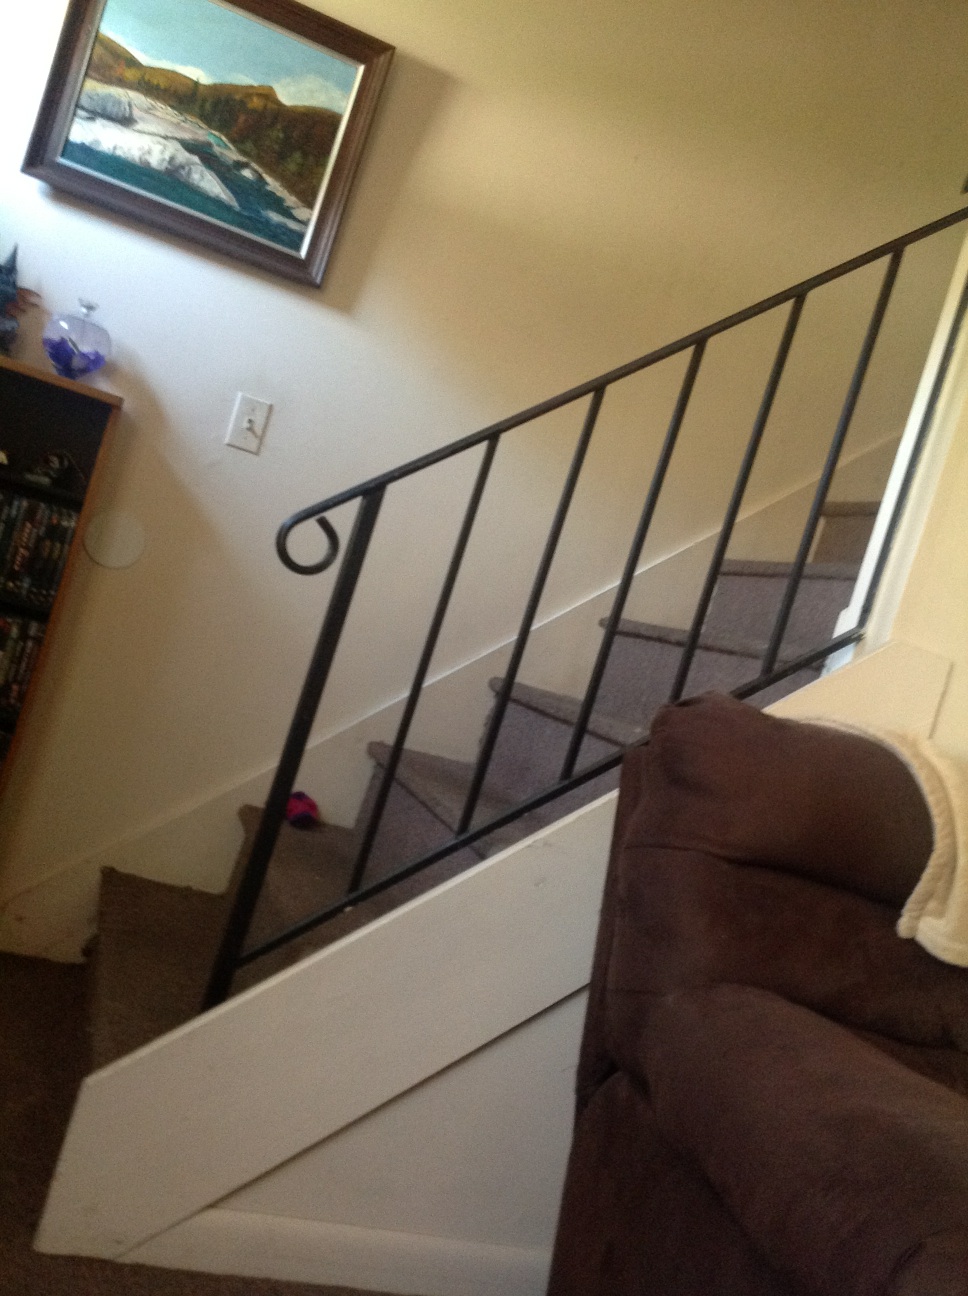Question: What are those?
Answer: stairs